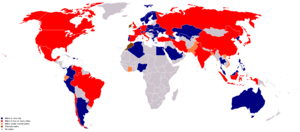
Le métro, apocope de métropolitain, pour « chemin de fer métropolitain », est un moyen de transport en commun urbain. Dans différentes parties du monde, les systèmes de métro sont également connus sous le nom de heavy rail, rapid transit, mass transit, underground, subway ou tube, light rail transit sans que cette liste soit exhaustive. Les premiers véhicules voyageurs de métro furent tirés par des locomotives à vapeur. La traction électrique s'imposera partout dès les toutes premières années du XXᵉ siècle.